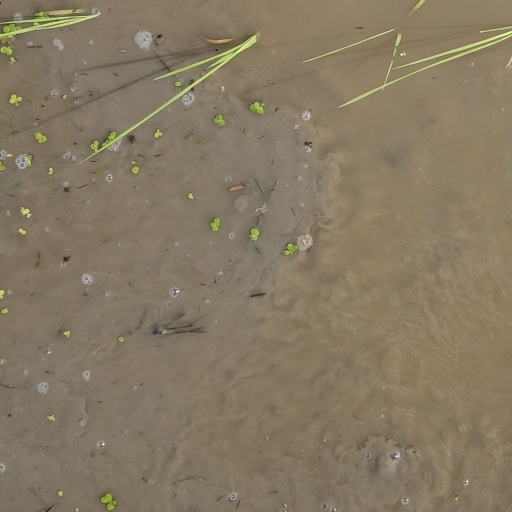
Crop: rice